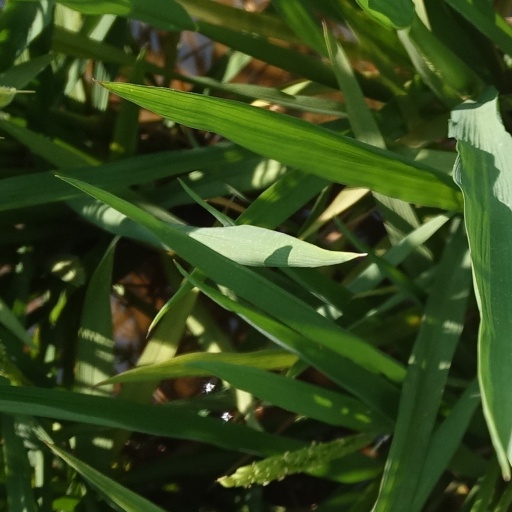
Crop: rice